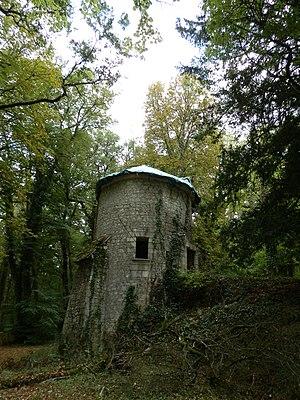
Tour médiévale du 14e siècle dans le parc du château des Brétignolles. Probablement un vestige de rempart ou un poste de garde.
Le château des Brétignolles est situé en Touraine dans la commune d'Anché dans le département d'Indre-et-Loire, il a été inscrit monument historique par arrêté le 14 septembre 1949.